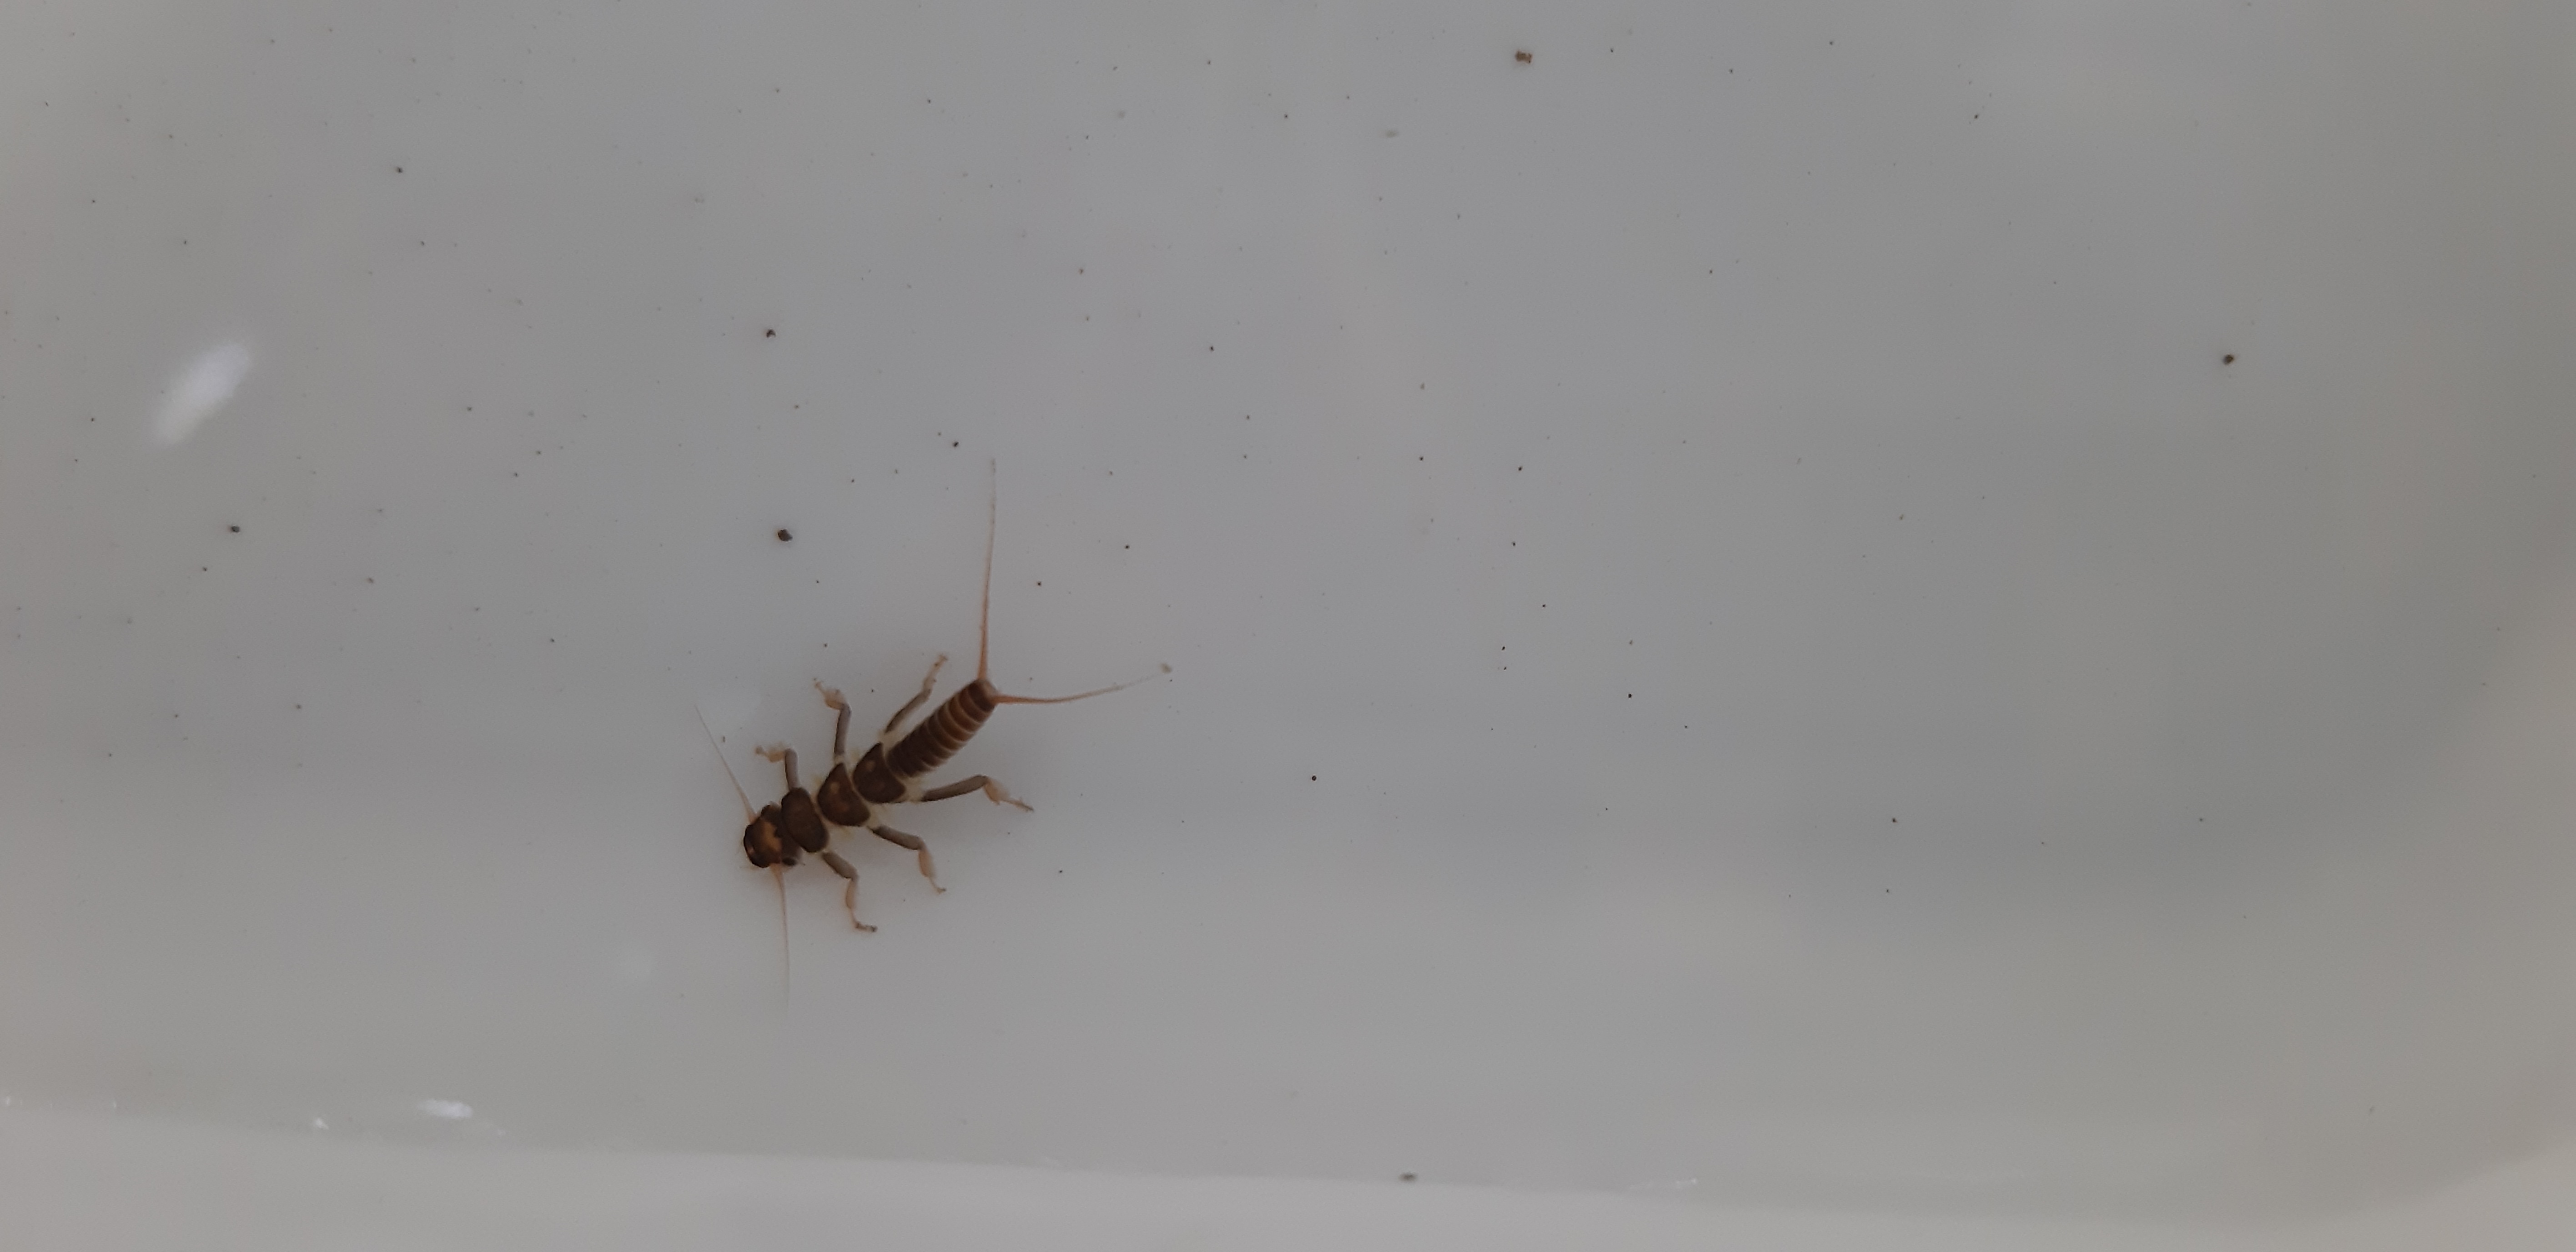
Macroinvertebrate group: stoneflies